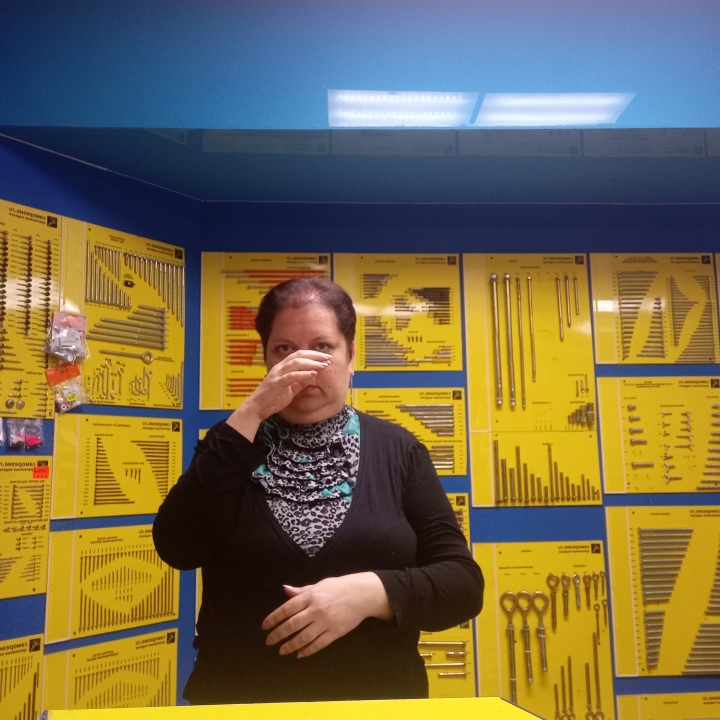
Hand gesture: no_gesture